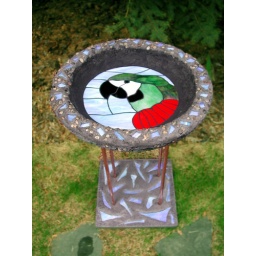
Custom ornamental concrete bird bath in Full Glass Red Parrot design, Hand Molded Basin with Copper Pedestal.